Western North America

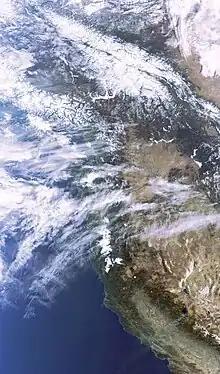
Satellite image of the United States portion of Western North America

Western North America is the western edge of the North American continent that borders the Pacific Ocean. It consists of Alaska at the farthest north, down through the western Canadian province of British Columbia, the western U.S. states of Washington, Oregon, and California, and then Mexico farthest south. The region consists of one long continuous mountain range formed over the last 350 million years through the movement of tectonic plates, as the large Pacific plate submerged under the North American plate through the process called subduction.